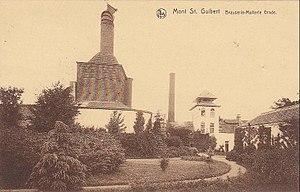
la Brasserie Grade à Mont St Guibert, début 20ème s.
Mont-Saint-Guibert est une commune francophone de Belgique située en Région wallonne dans la province du Brabant wallon.
La Vieux-Temps est une bière belge de fermentation haute, ambrée et légère qui titre 4,5° d’alcool. Elle est brassée à Louvain par la brasserie Artois faisant partie du groupe brassicole AB InBev.